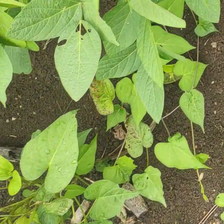
Weed species: Obscure_morning _glory(Ipomoea obscura)